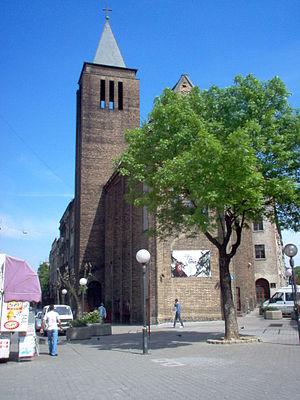
Cet article recense les monuments culturels du district de la Ville de Belgrade en Serbie.
Les monuments culturels protégés constituent une catégorie de monuments de Serbie inscrits sur une liste de monuments bénéficiant de la protection de l'État. Il s'agit d'une troisième catégorie de monuments protégés classés, par leur importance, après les monuments culturels d'importance exceptionnelle et les monuments culturels de grande importance.